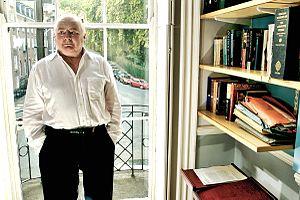
George Gissing /ˌdʒɔːdʒ ˈɡɪ.sɪŋ/ est un écrivain britannique, né le 22 novembre 1857 à Wakefield et mort le 28 décembre 1903 à Ispoure.
George Gissing /ˌdʒɔːdʒ ˈɡɪ.sɪŋ/ est un écrivain britannique, né le 22 novembre 1857 à Wakefield et mort le 28 décembre 1903 à Ispoure.
Peter Ackroyd, né à East Acton le 5 octobre 1949, est un écrivain, romancier, essayiste et critique littéraire britannique. Lauréat de la Royal Society of Literature en 1984, il est l'auteur de plusieurs best-sellers, parmi lesquels son ouvrage sur Londres, paru en 2000. Il est également l'auteur de livres pour enfants et de documentaires télévisés.